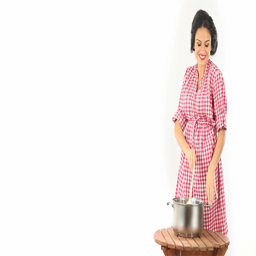
beautiful woman cooking - studio shot of an attractive smiling caucasian woman in red dress using a stainless steel pot and a wooden ladle on white background